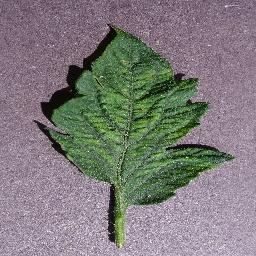
Label: Tomato___Tomato_mosaic_virus